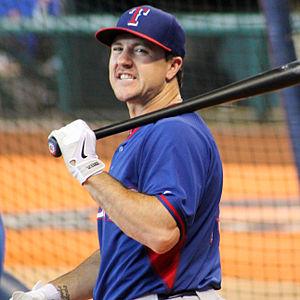
Dan Robertson est un joueur de champ extérieur des Indians de Cleveland de la Ligue majeure de baseball.